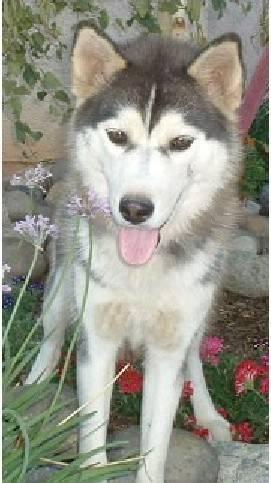
dog